Maya Moore

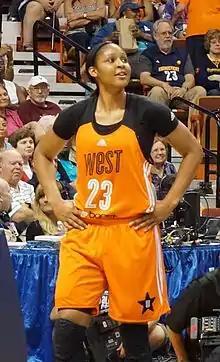
Maya Moore at the 2015 All-Star game, where she won the MVP award

Prior to the 2015 season, Moore re-signed with the Lynx to a multi-year deal once her rookie contract expired. In the 2015 season, Moore was named to the 2015 WNBA All-Star Game and was awarded MVP after scoring a WNBA All-Star Game record, 30 points. Midway through the season, the Lynx had traded for Sylvia Fowles to bolster the Lynx's roster at the center position. The Lynx were first place in the Western Conference, advanced all the way to the finals and won its third WNBA championship in five years by beating the Indiana Fever, three games to two. One of the memorable highlights of the finals was in Game 3 where Moore hit a game-winning three-pointer at the buzzer. She was also named to the All-WNBA First Team in 2015.